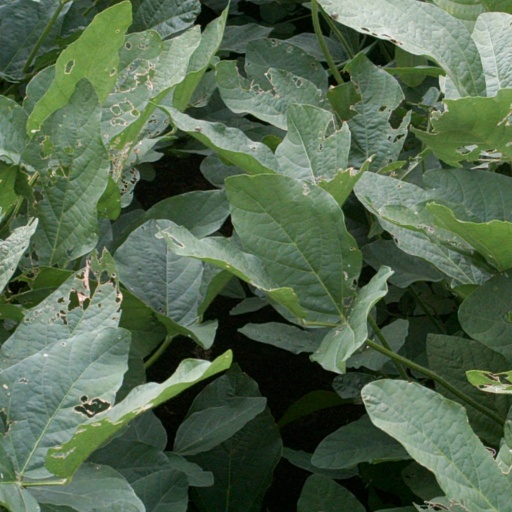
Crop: soybean